Mildred Island

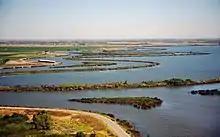
An aerial photo of Mildred Island taken from the southwest, with Bacon Island to the left, and Mandeville Island in the background.

Mildred Island is a submerged island in the San Joaquin River delta, in California. It is part of San Joaquin County. It flooded in 1983, and the land was abandoned. Its coordinates are . It appears on 1913 and 1952 United States Geological Survey maps of the area.